Kraig Paulsen

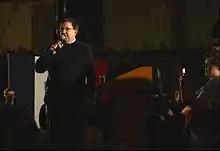
Paulsen speaking in 2016, at a rally for Chris Christie

Paulsen was first elected to the Iowa House in 2002 and serves House District 67, which includes: Hiawatha, Robins and portions of both Marion and Cedar Rapids. He served as speaker of the House from 2011 to 2015.